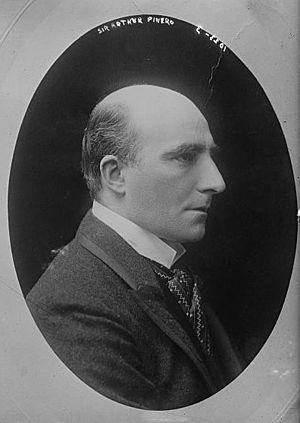
Sir Arthur Wing Pinero, né le 24 mai 1855 à Londres et mort le 23 novembre 1934 dans la même ville, est un dramaturge et metteur en scène anglais, auteur d'une cinquantaine d'œuvres théâtrales.